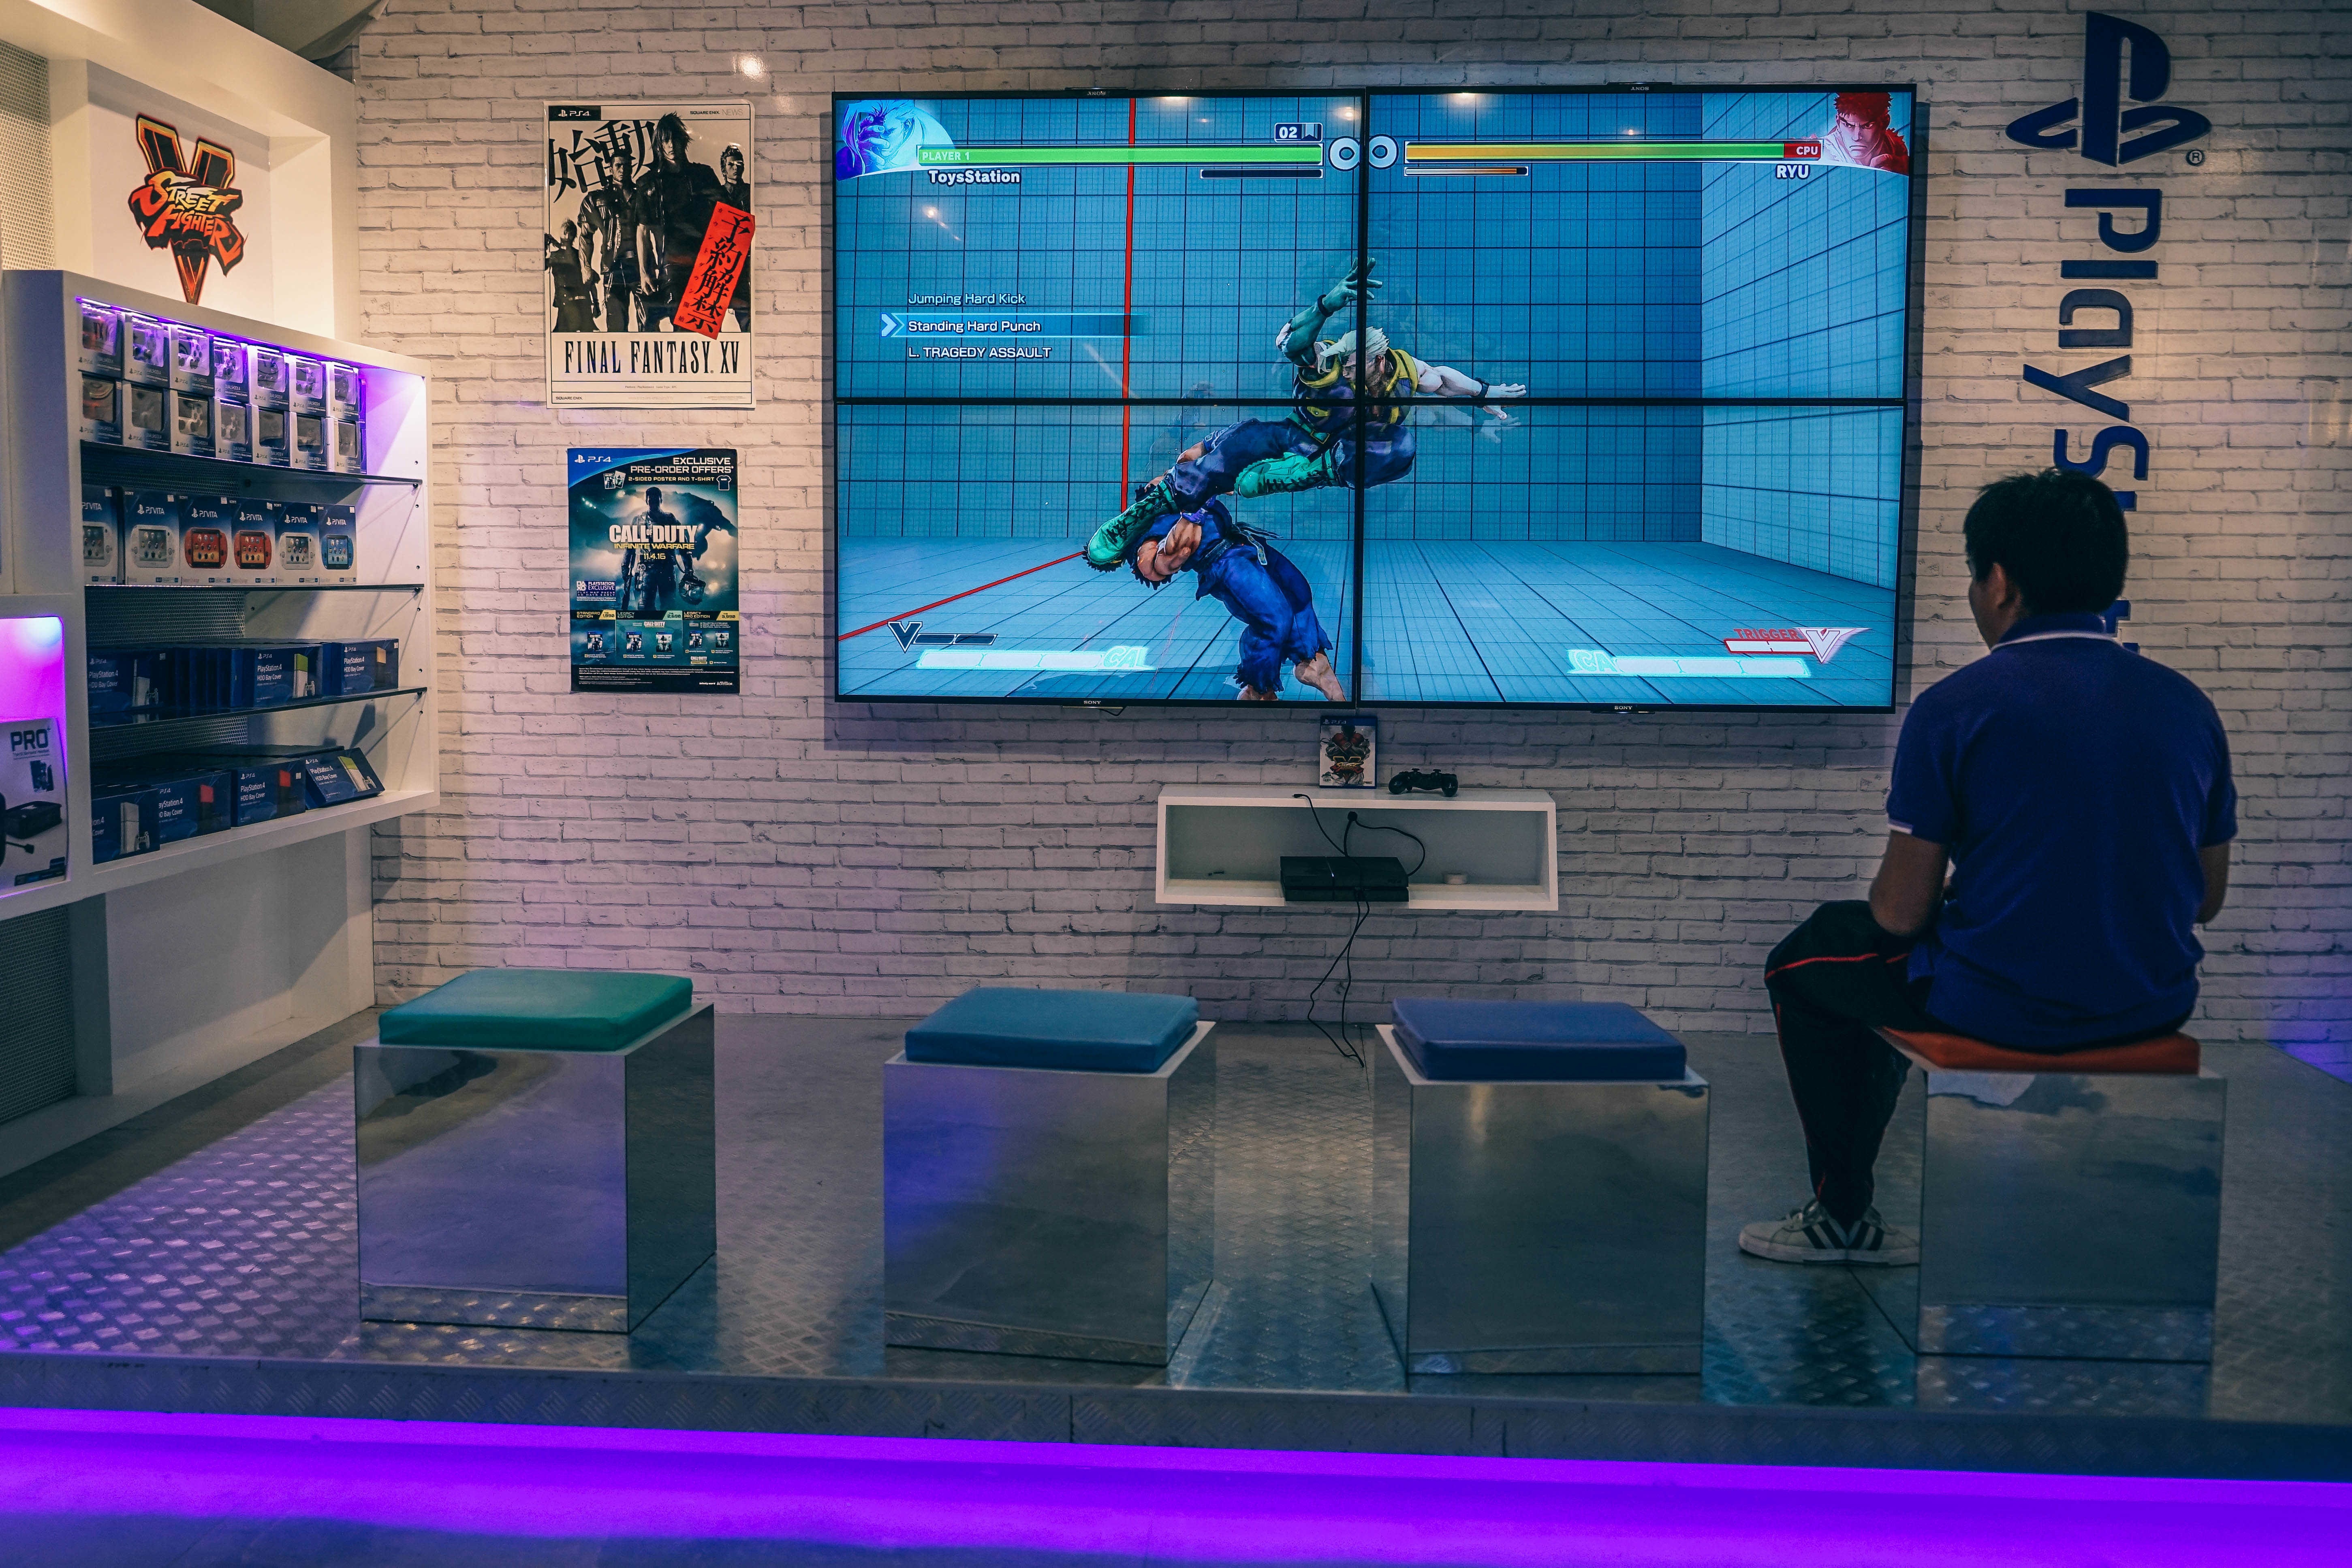
gadget, interior design, screenshot, display device, flat panel display